Emelía Ósk Gunnarsdóttir

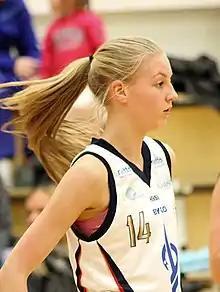
Emelía Ósk in December 2014

Emelía Ósk Gunnarsdóttir (born 26 May 1998) is an Icelandic basketball player for Úrvalsdeild kvenna club Keflavík. She won the Icelandic championship in 2017 with Keflavík. The previous year, she debuted for the Icelandic national basketball team.